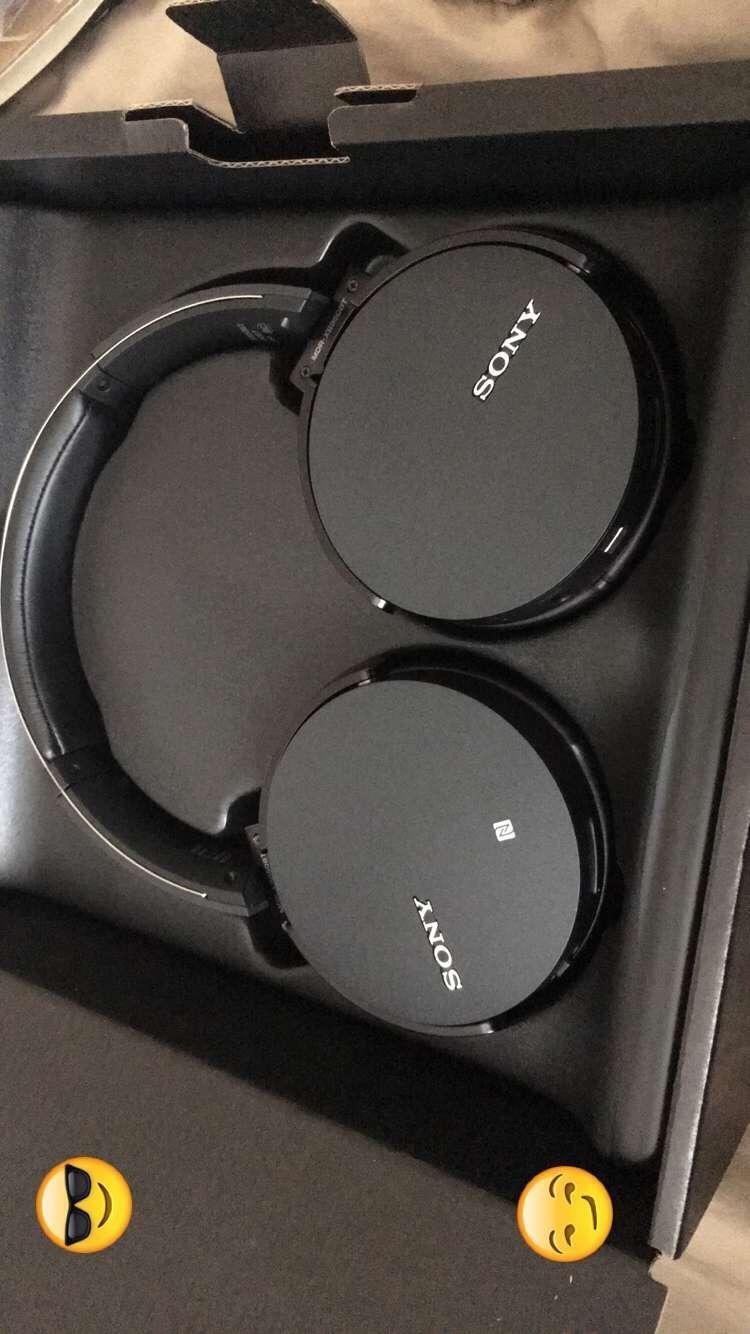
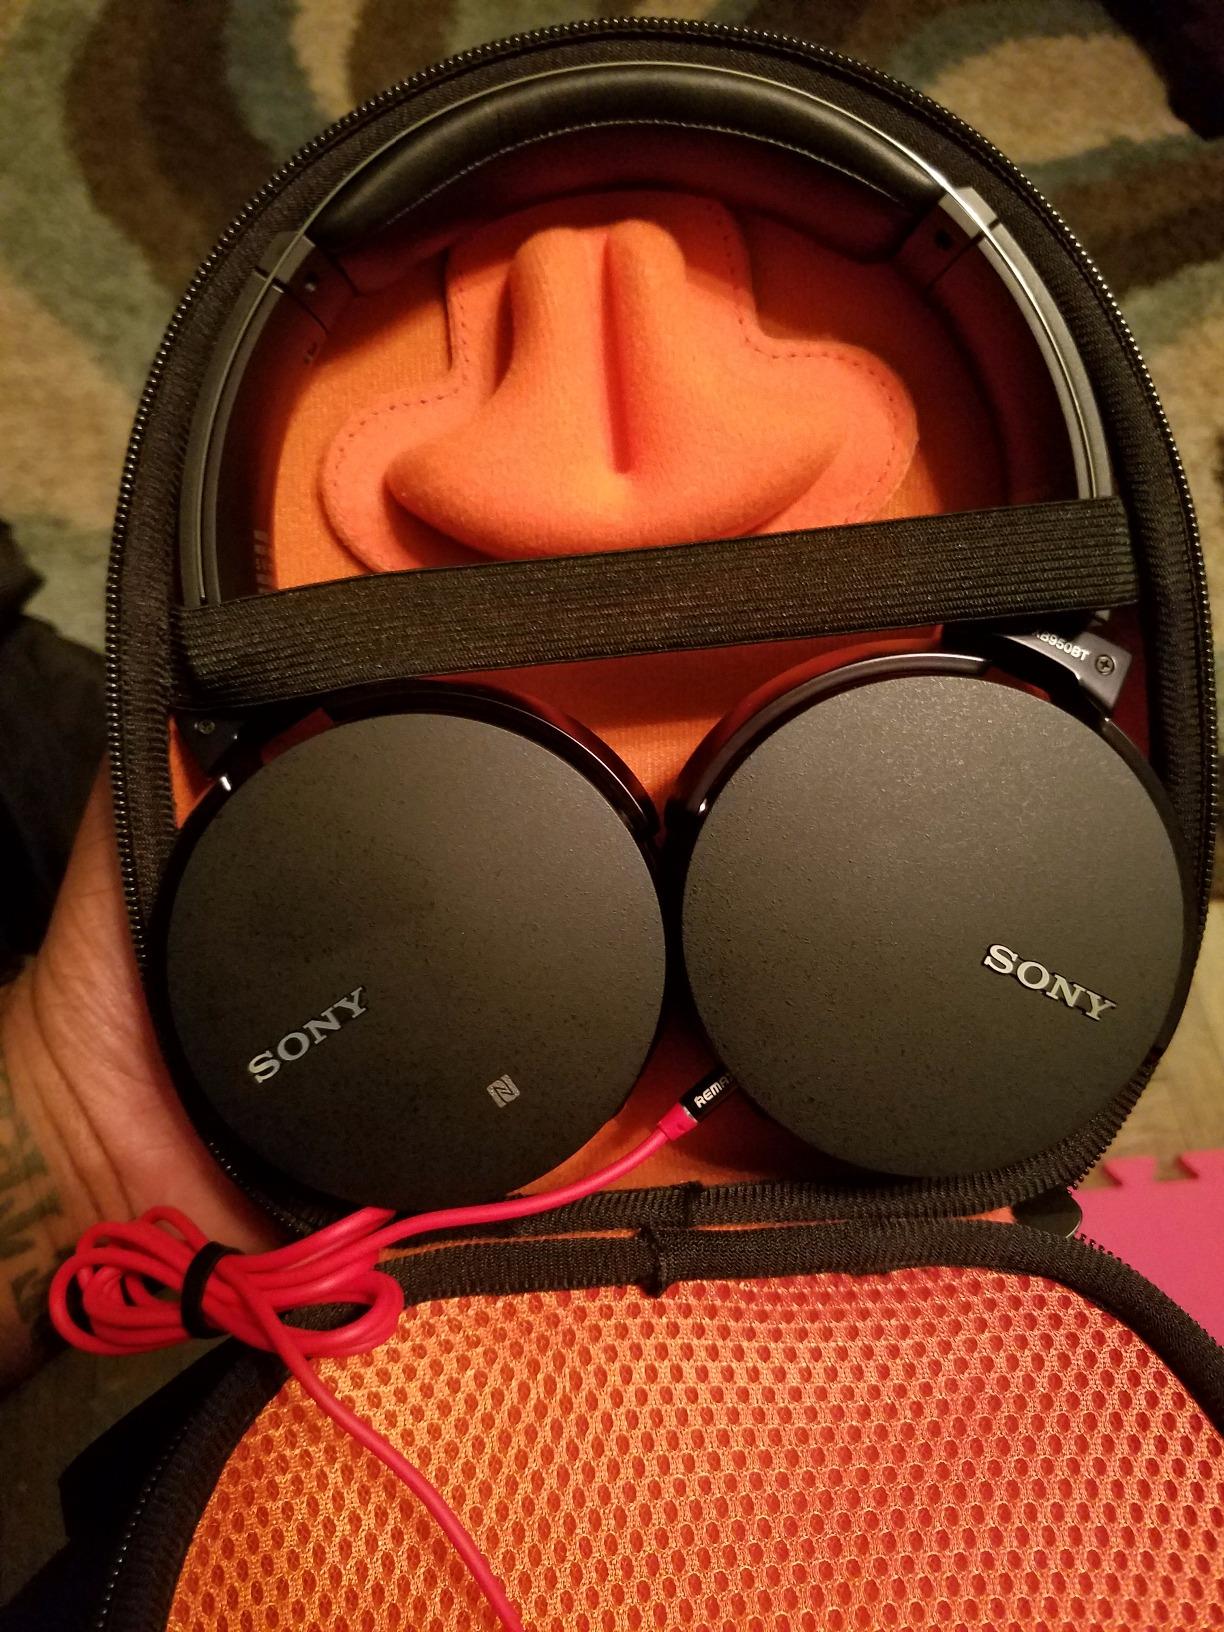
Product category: headphones
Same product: yes